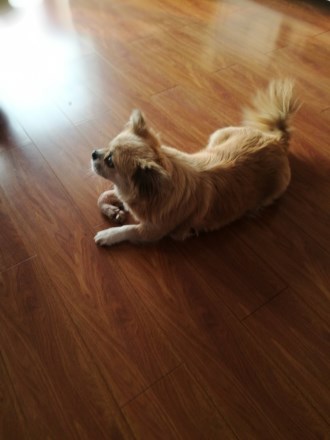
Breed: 3336-n000121-chinese_rural_dog